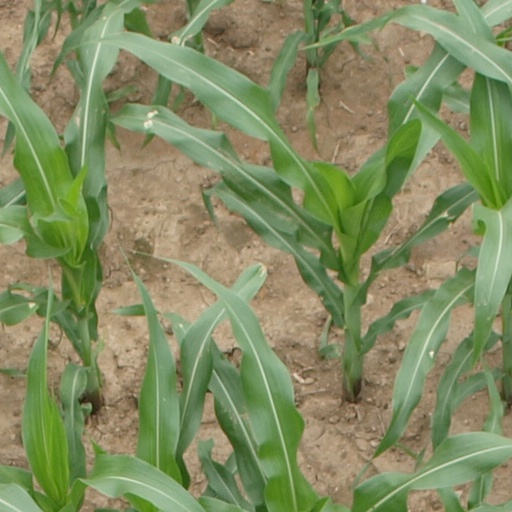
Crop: maize; corn